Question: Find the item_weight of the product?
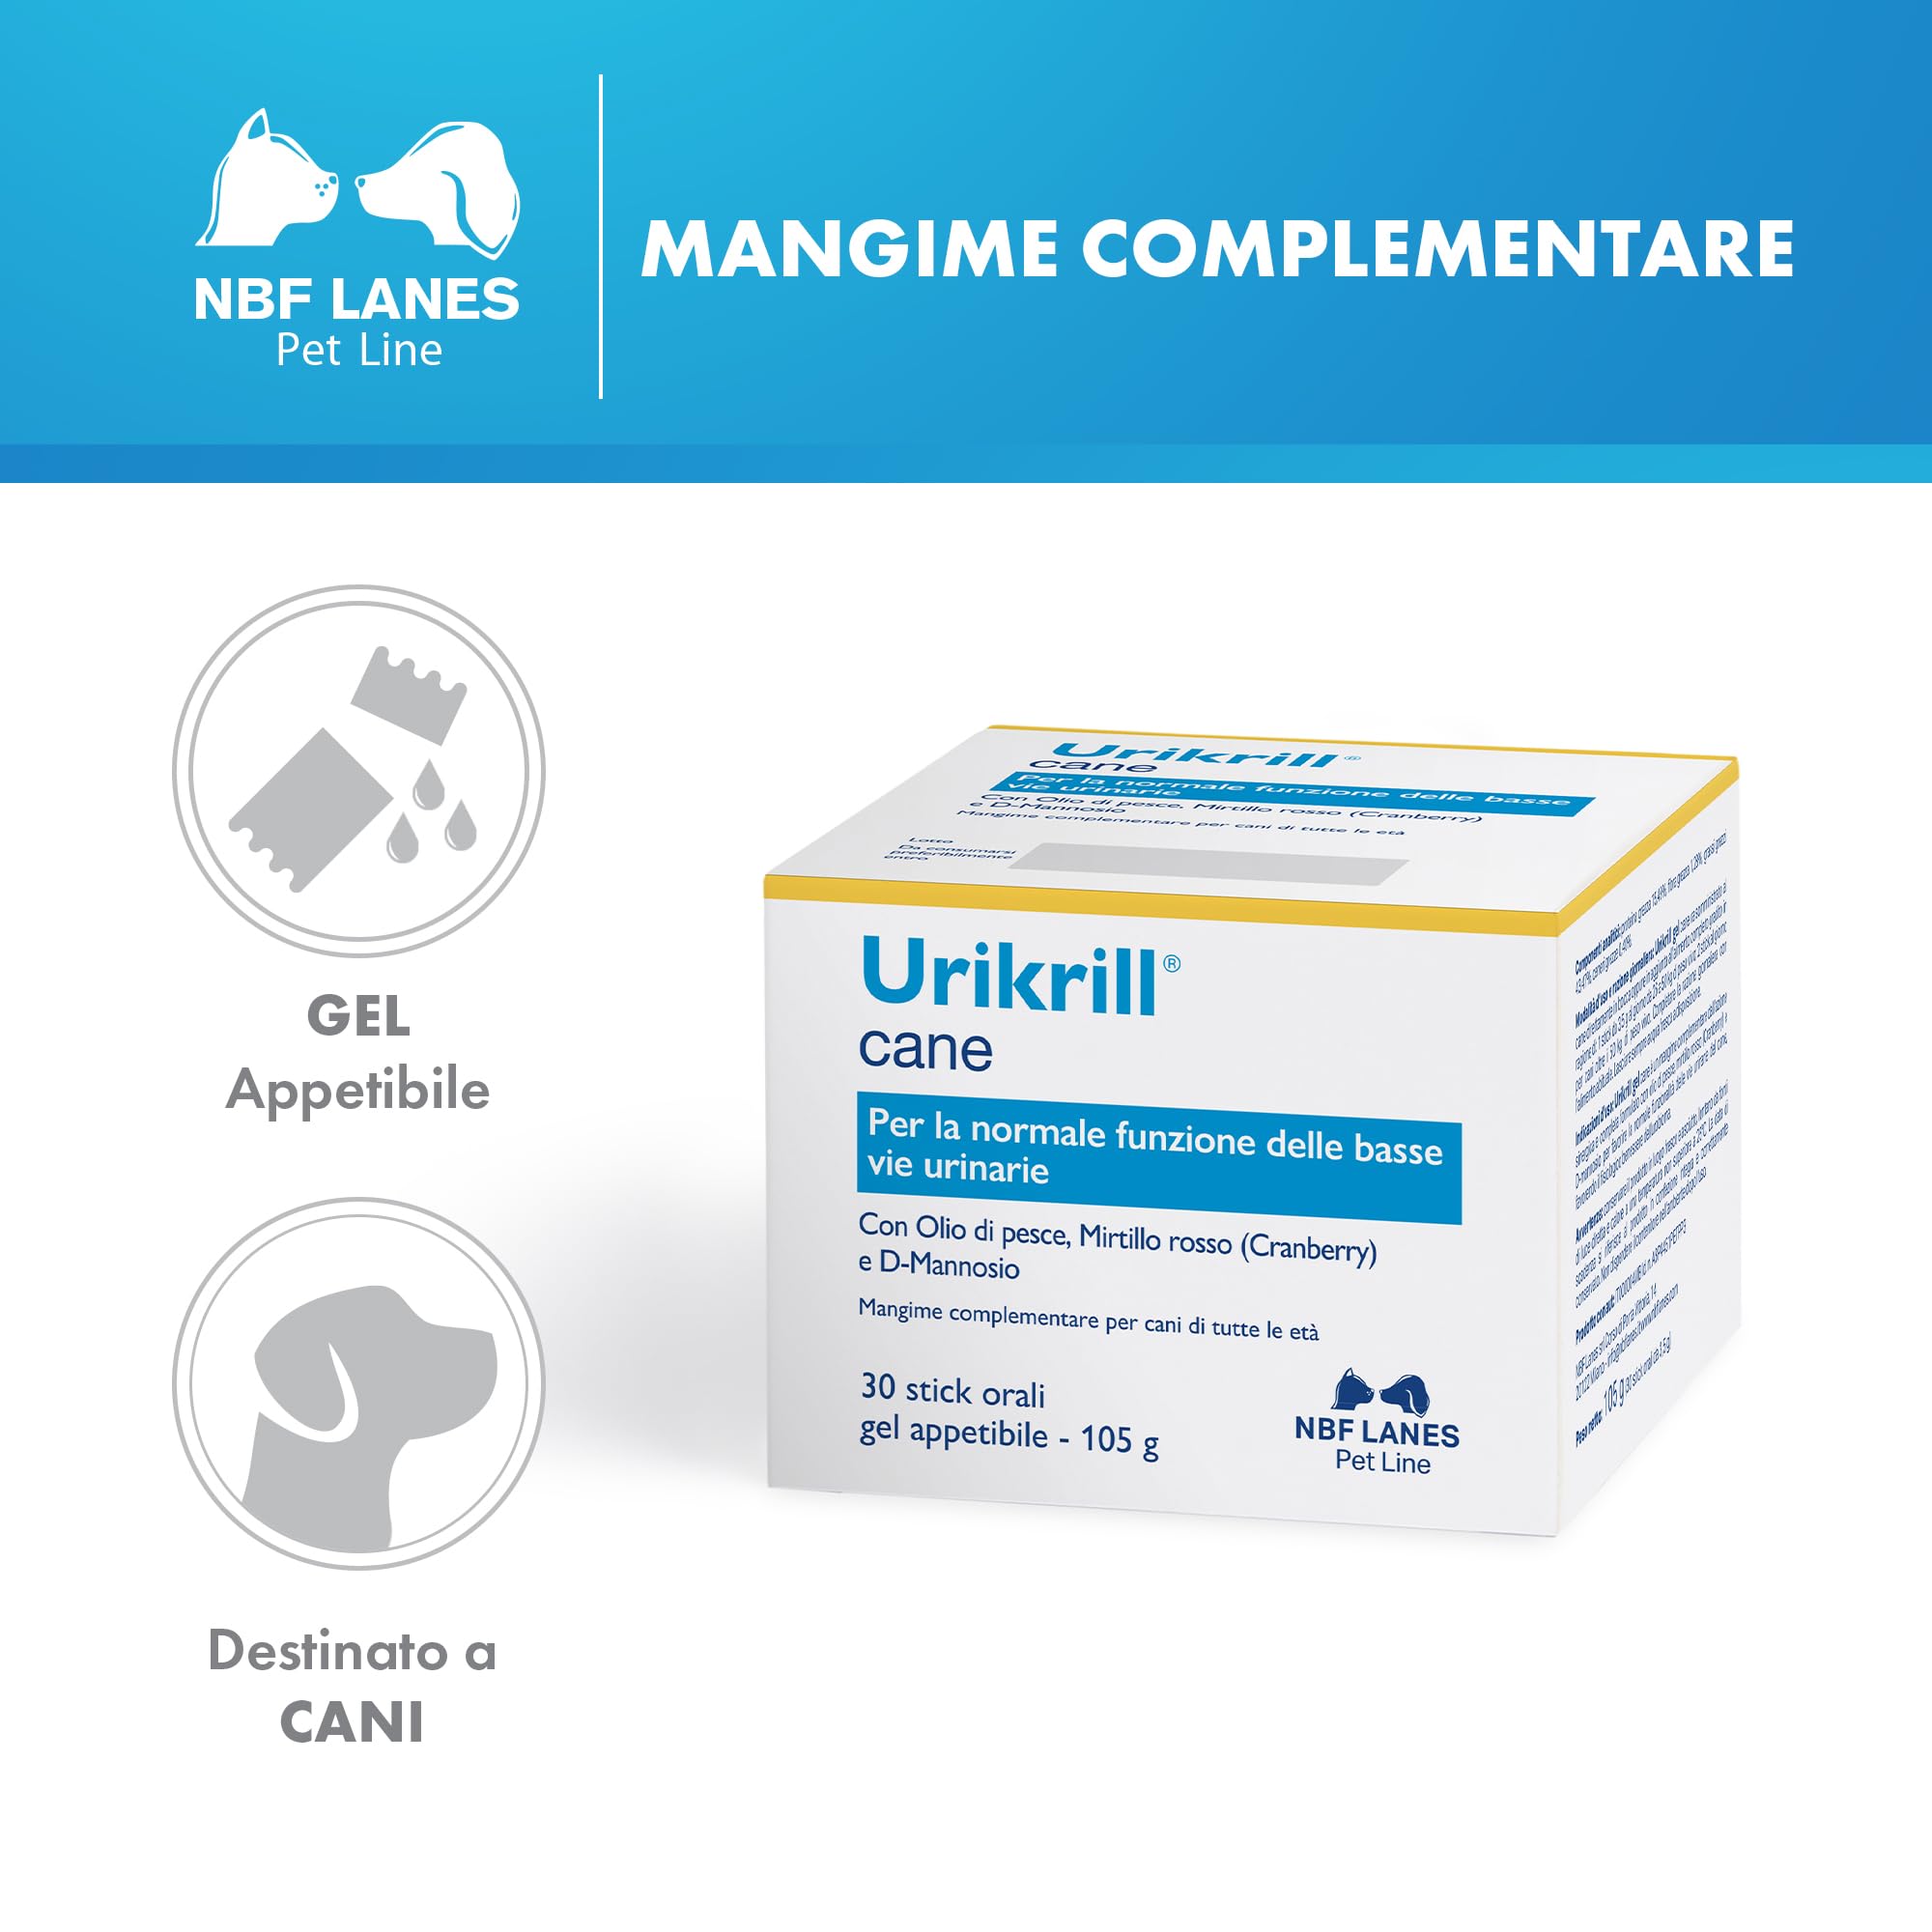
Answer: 105.0 gram